Patrick Wright, Baron Wright of Richmond

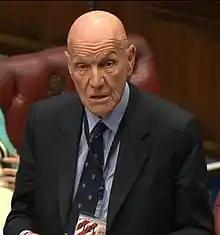
Wright in 2016

Patrick Richard Henry Wright, Baron Wright of Richmond, (28 June 1931 – 6 March 2020) was a British diplomat who served as Head of HM Diplomatic Service.